Proletären

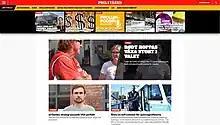
Front page of 10 September 2021.

Proletären (meaning "the proletarian"; in full "Marxist-leninist Proletären") is a Swedish Marxist-Leninist weekly newspaper published by the Communist Party.